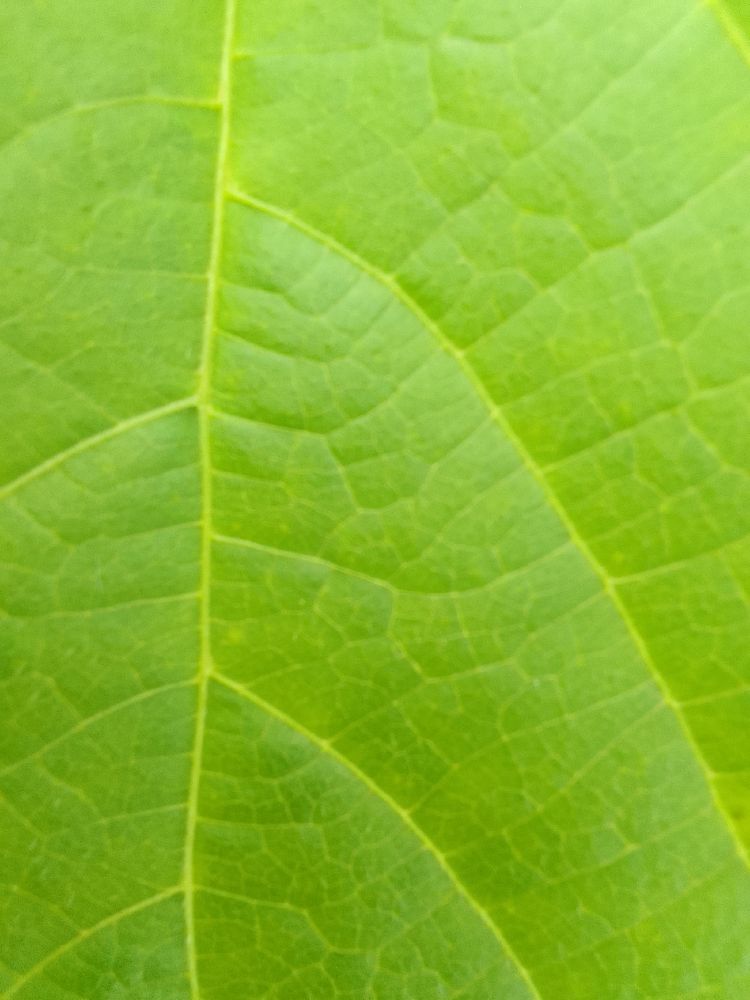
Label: healthy